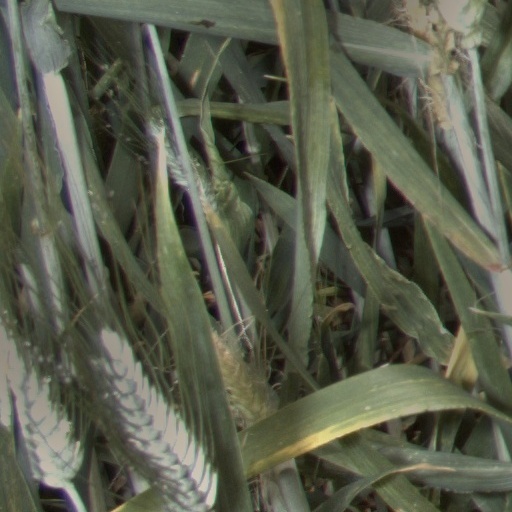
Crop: wheat